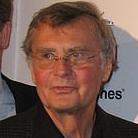
Age: 73